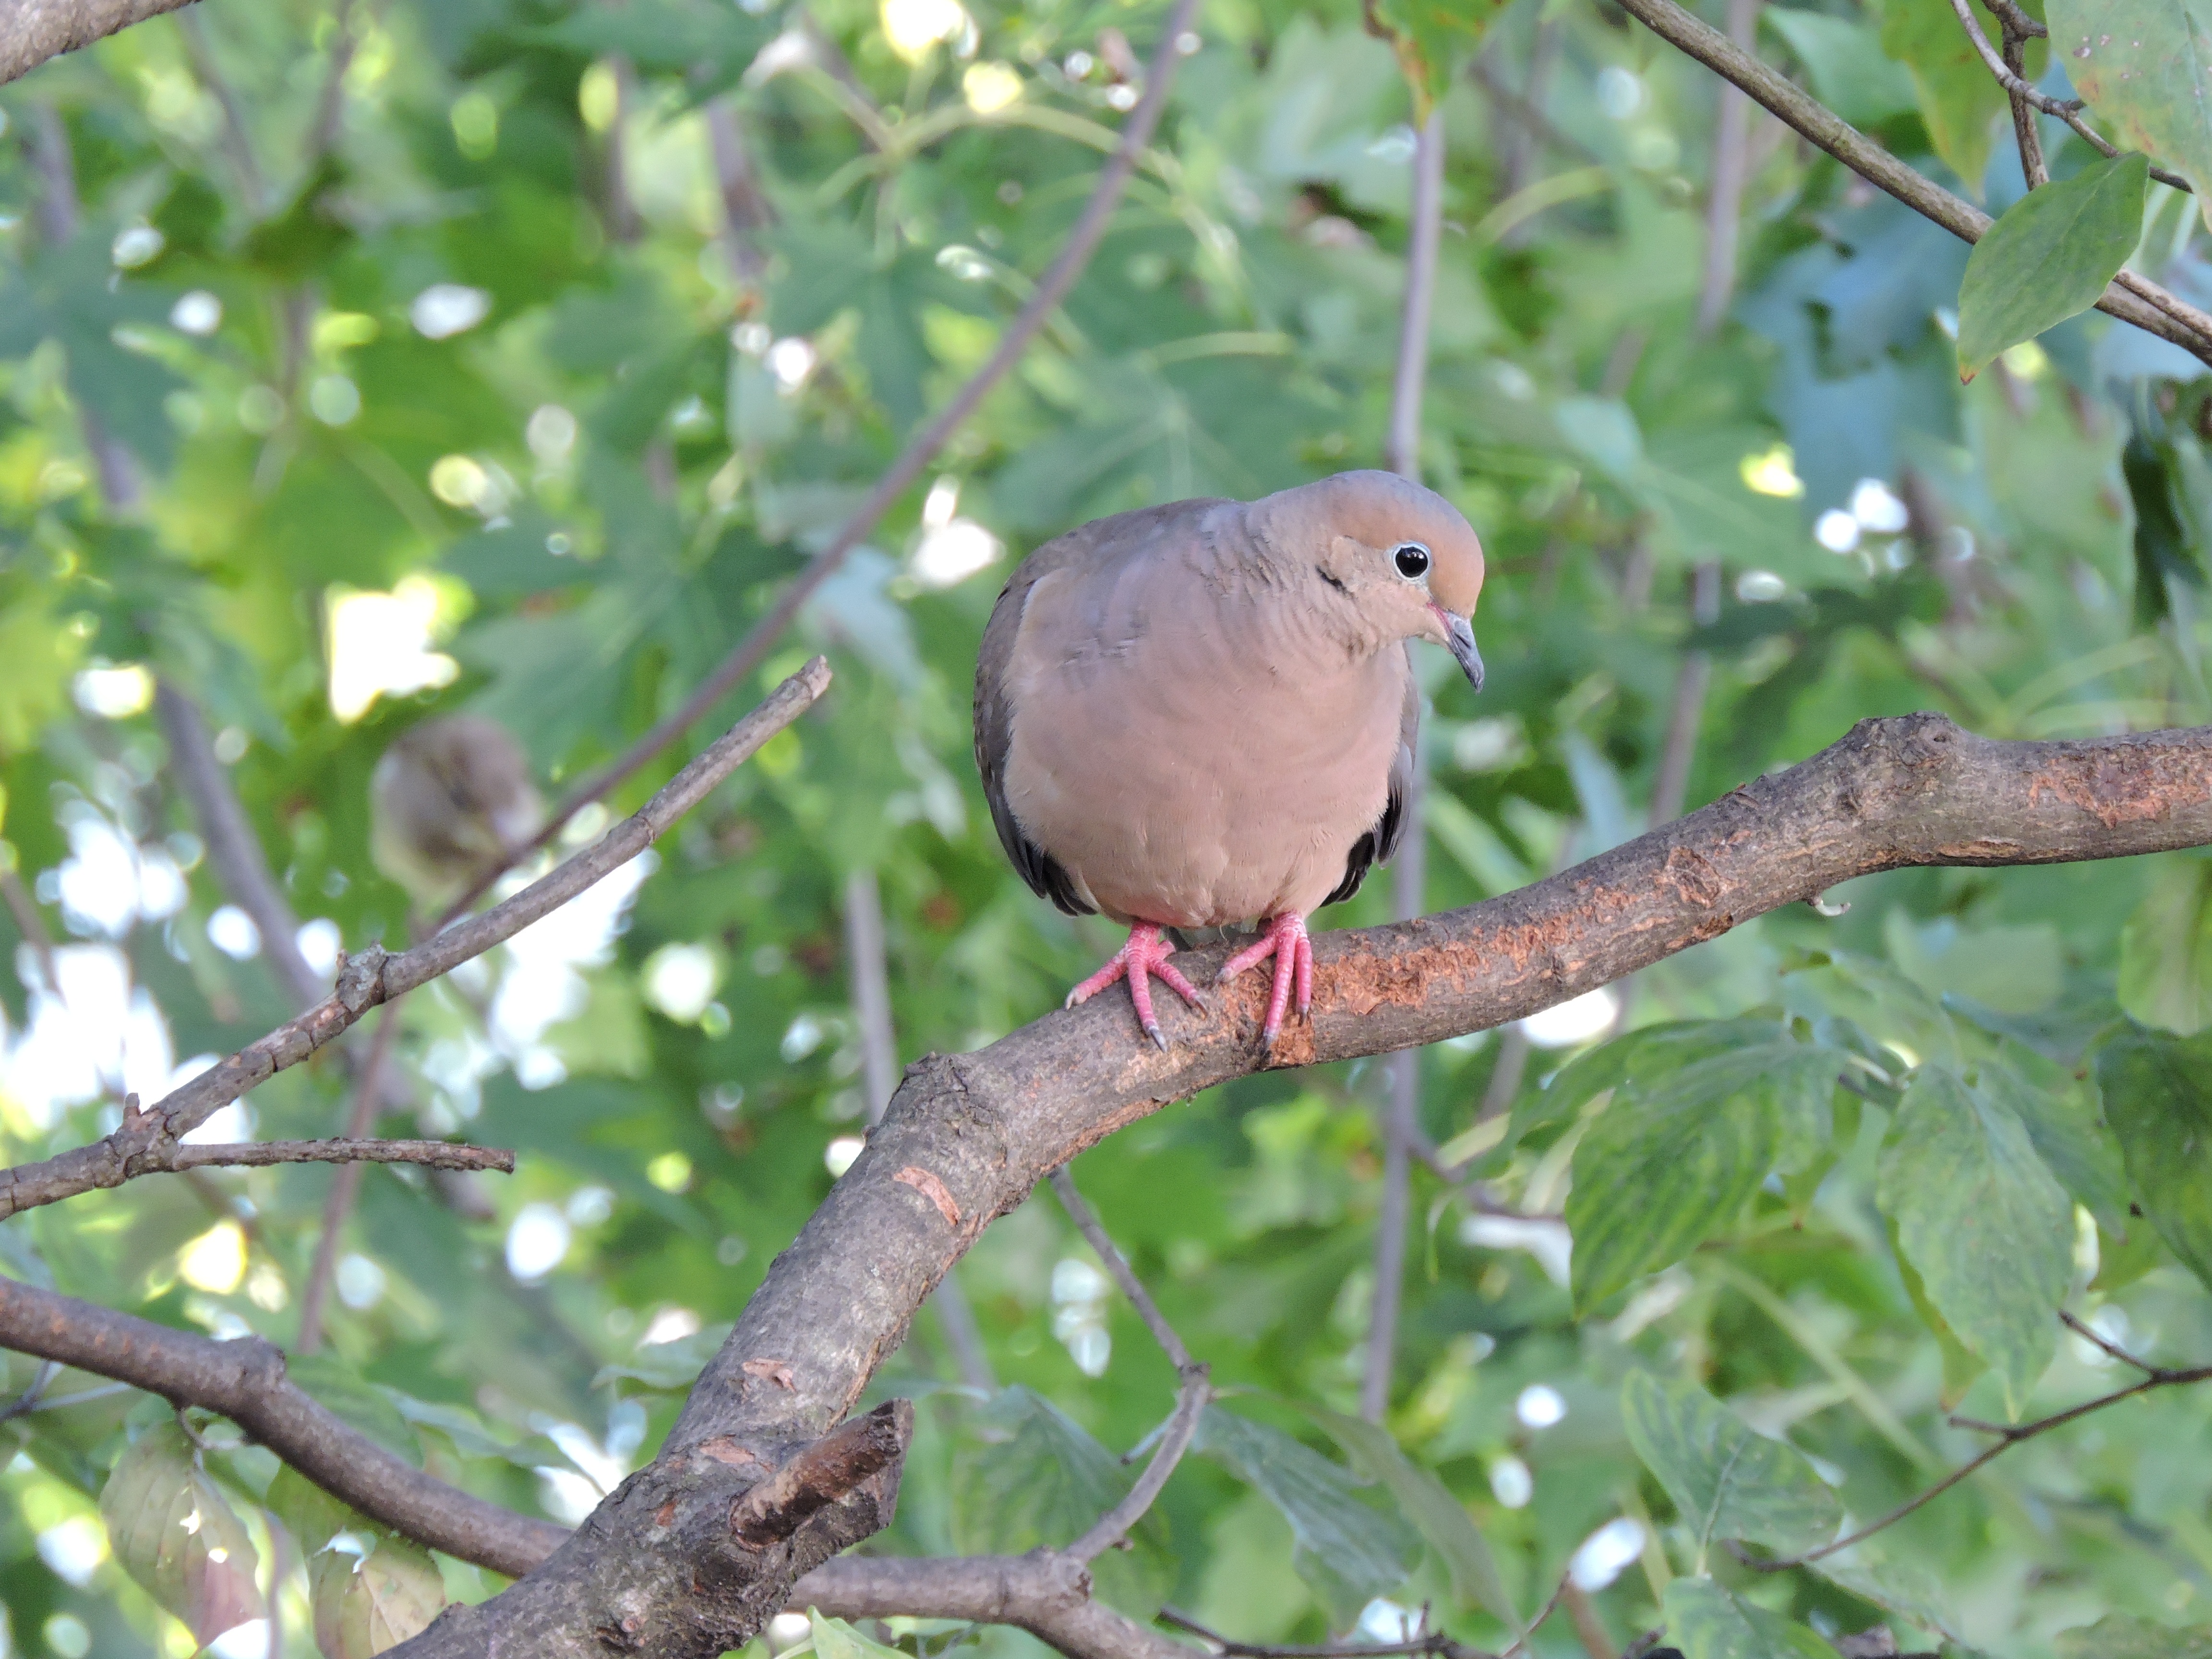
nature, branch, bird, wildlife, beak, avian, fauna, birds, vertebrate, birdwatching, doves, mourning dove, old world flycatcher, perching bird